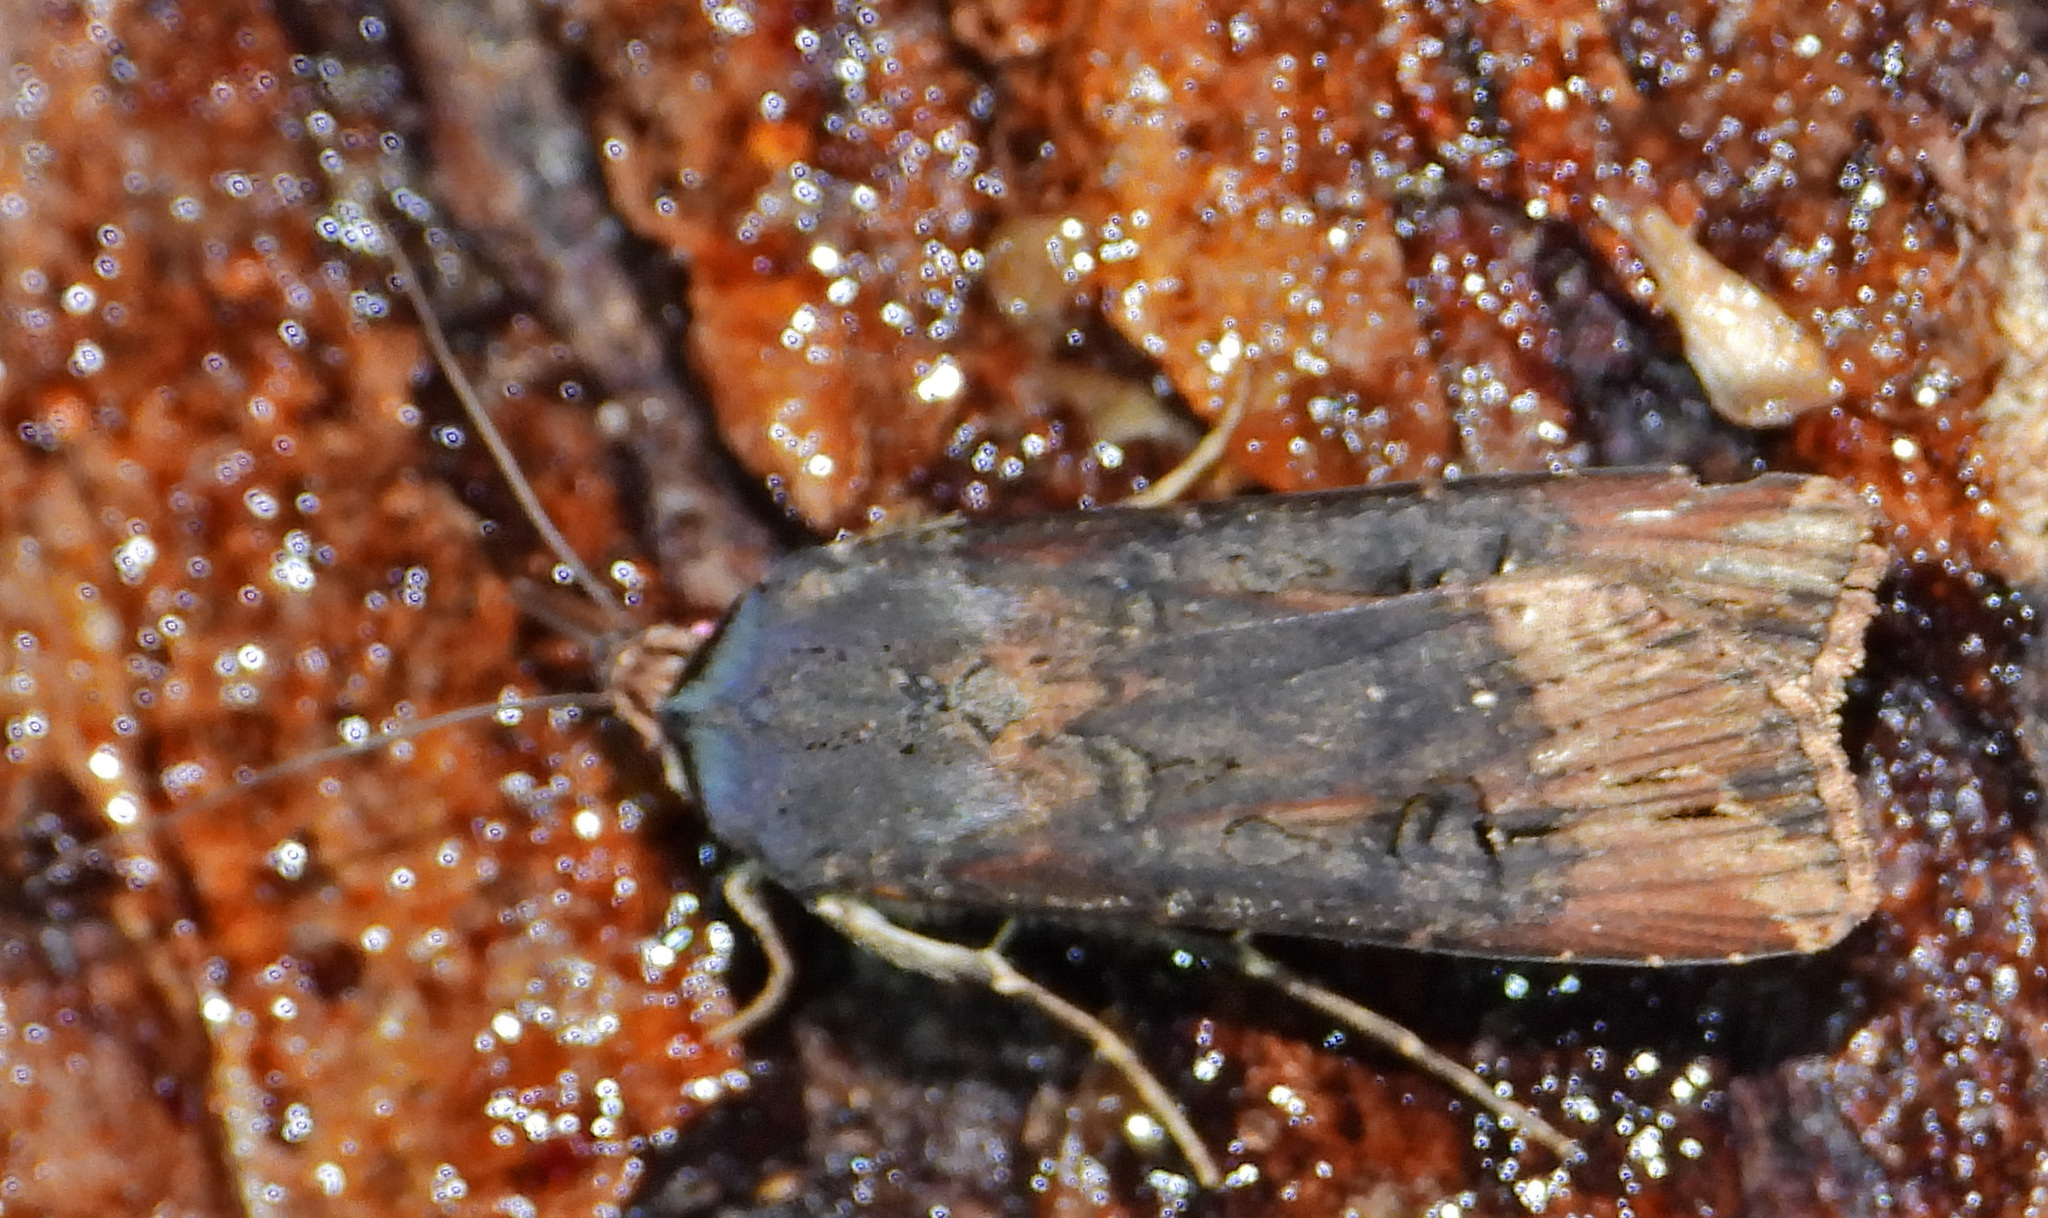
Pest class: cutworms